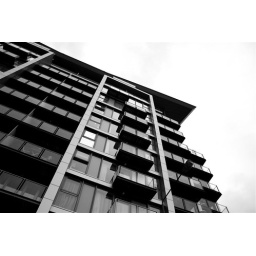
One of the million buildings along the river near Chelsea Bridge.